Code River

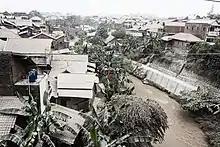
Kali Code and nearby homes in Yogyakarta during the 2014 eruption of Kelud in East Java.

Code (Indonesian: "Kali Code") is the name of a river that flows through the city of Yogyakarta on the island of Java, Indonesia. Pollution is a problem along the river. Sayidan Bridge crosses the river.